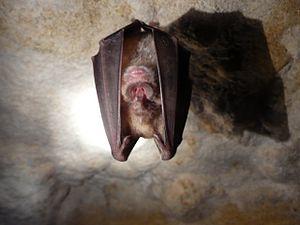
La réserve naturelle nationale de la grotte du Carroussel est une réserve naturelle nationale de France située dans le département de la Haute-Saône sur les communes de Conflandey et Port-sur-Saône. Créée en 1990 sur une superficie de 2.3 ha, le site correspond à une cavité souterraine et assure la protection de colonies de plusieurs espèces de chauves-souris dont le Minioptère de Schreibers.
La réserve naturelle régionale de la galerie du Pont-des-Pierres est une réserve naturelle régionale située en Auvergne-Rhône-Alpes. Classée en 2009, elle occupe une surface de 9,27 hectares et protège une galerie souterraine servant de gîte à chauve-souris à proximité du Pont des Pierres sur la Valserine.
La réserve naturelle nationale de la grotte de Gravelle est une réserve naturelle nationale de France située dans le département du Jura non loin de Lons-le-Saunier sur la commune de Macornay. Créée en 1992 sur une superficie de 1,37 ha, le site correspond à une cavité souterraine et assure la protection de colonies de chauves-souris en particulier le Minioptère de Schreibers.
La grotte de Rancogne est une cavité souterraine naturelle de France, située sur la commune de Rancogne, au sud de La Rochefoucauld et à l'est d'Angoulême, en Charente, région Nouvelle-Aquitaine.